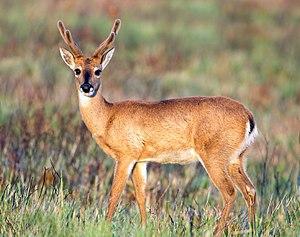
La province de Córdoba est une province de l'Argentine. Située dans le centre-nord du pays, elle est parfois appelée le « Cœur de l'Argentine ». Sa capitale est Córdoba, la deuxième plus grande ville du pays. La province a une superficie de 165 321 km² et une population de 3 567 654 habitants en 2015, ce qui en fait la deuxième province la plus peuplée du pays, après celle de Buenos Aires.
La province de Formosa est une province de l'Argentine, située au nord-est du pays. Elle est bordée à l'ouest par la province de Salta, au sud par celle de Chaco et à l'est comme au nord par le Paraguay. Sa capitale est Formosa.
Le Gran Chaco est une des principales régions géographiques d'Amérique du Sud, située dans le Cône Sud, elle s'étend en partie sur les territoires de l'Argentine, de la Bolivie, du Brésil et du Paraguay, entre les rivières Paraguay et Paraná à l'est, et l'Altiplano andin à l'ouest. Chaco est un terme qui provient du quechua chaku et qui signifie : « chasse »